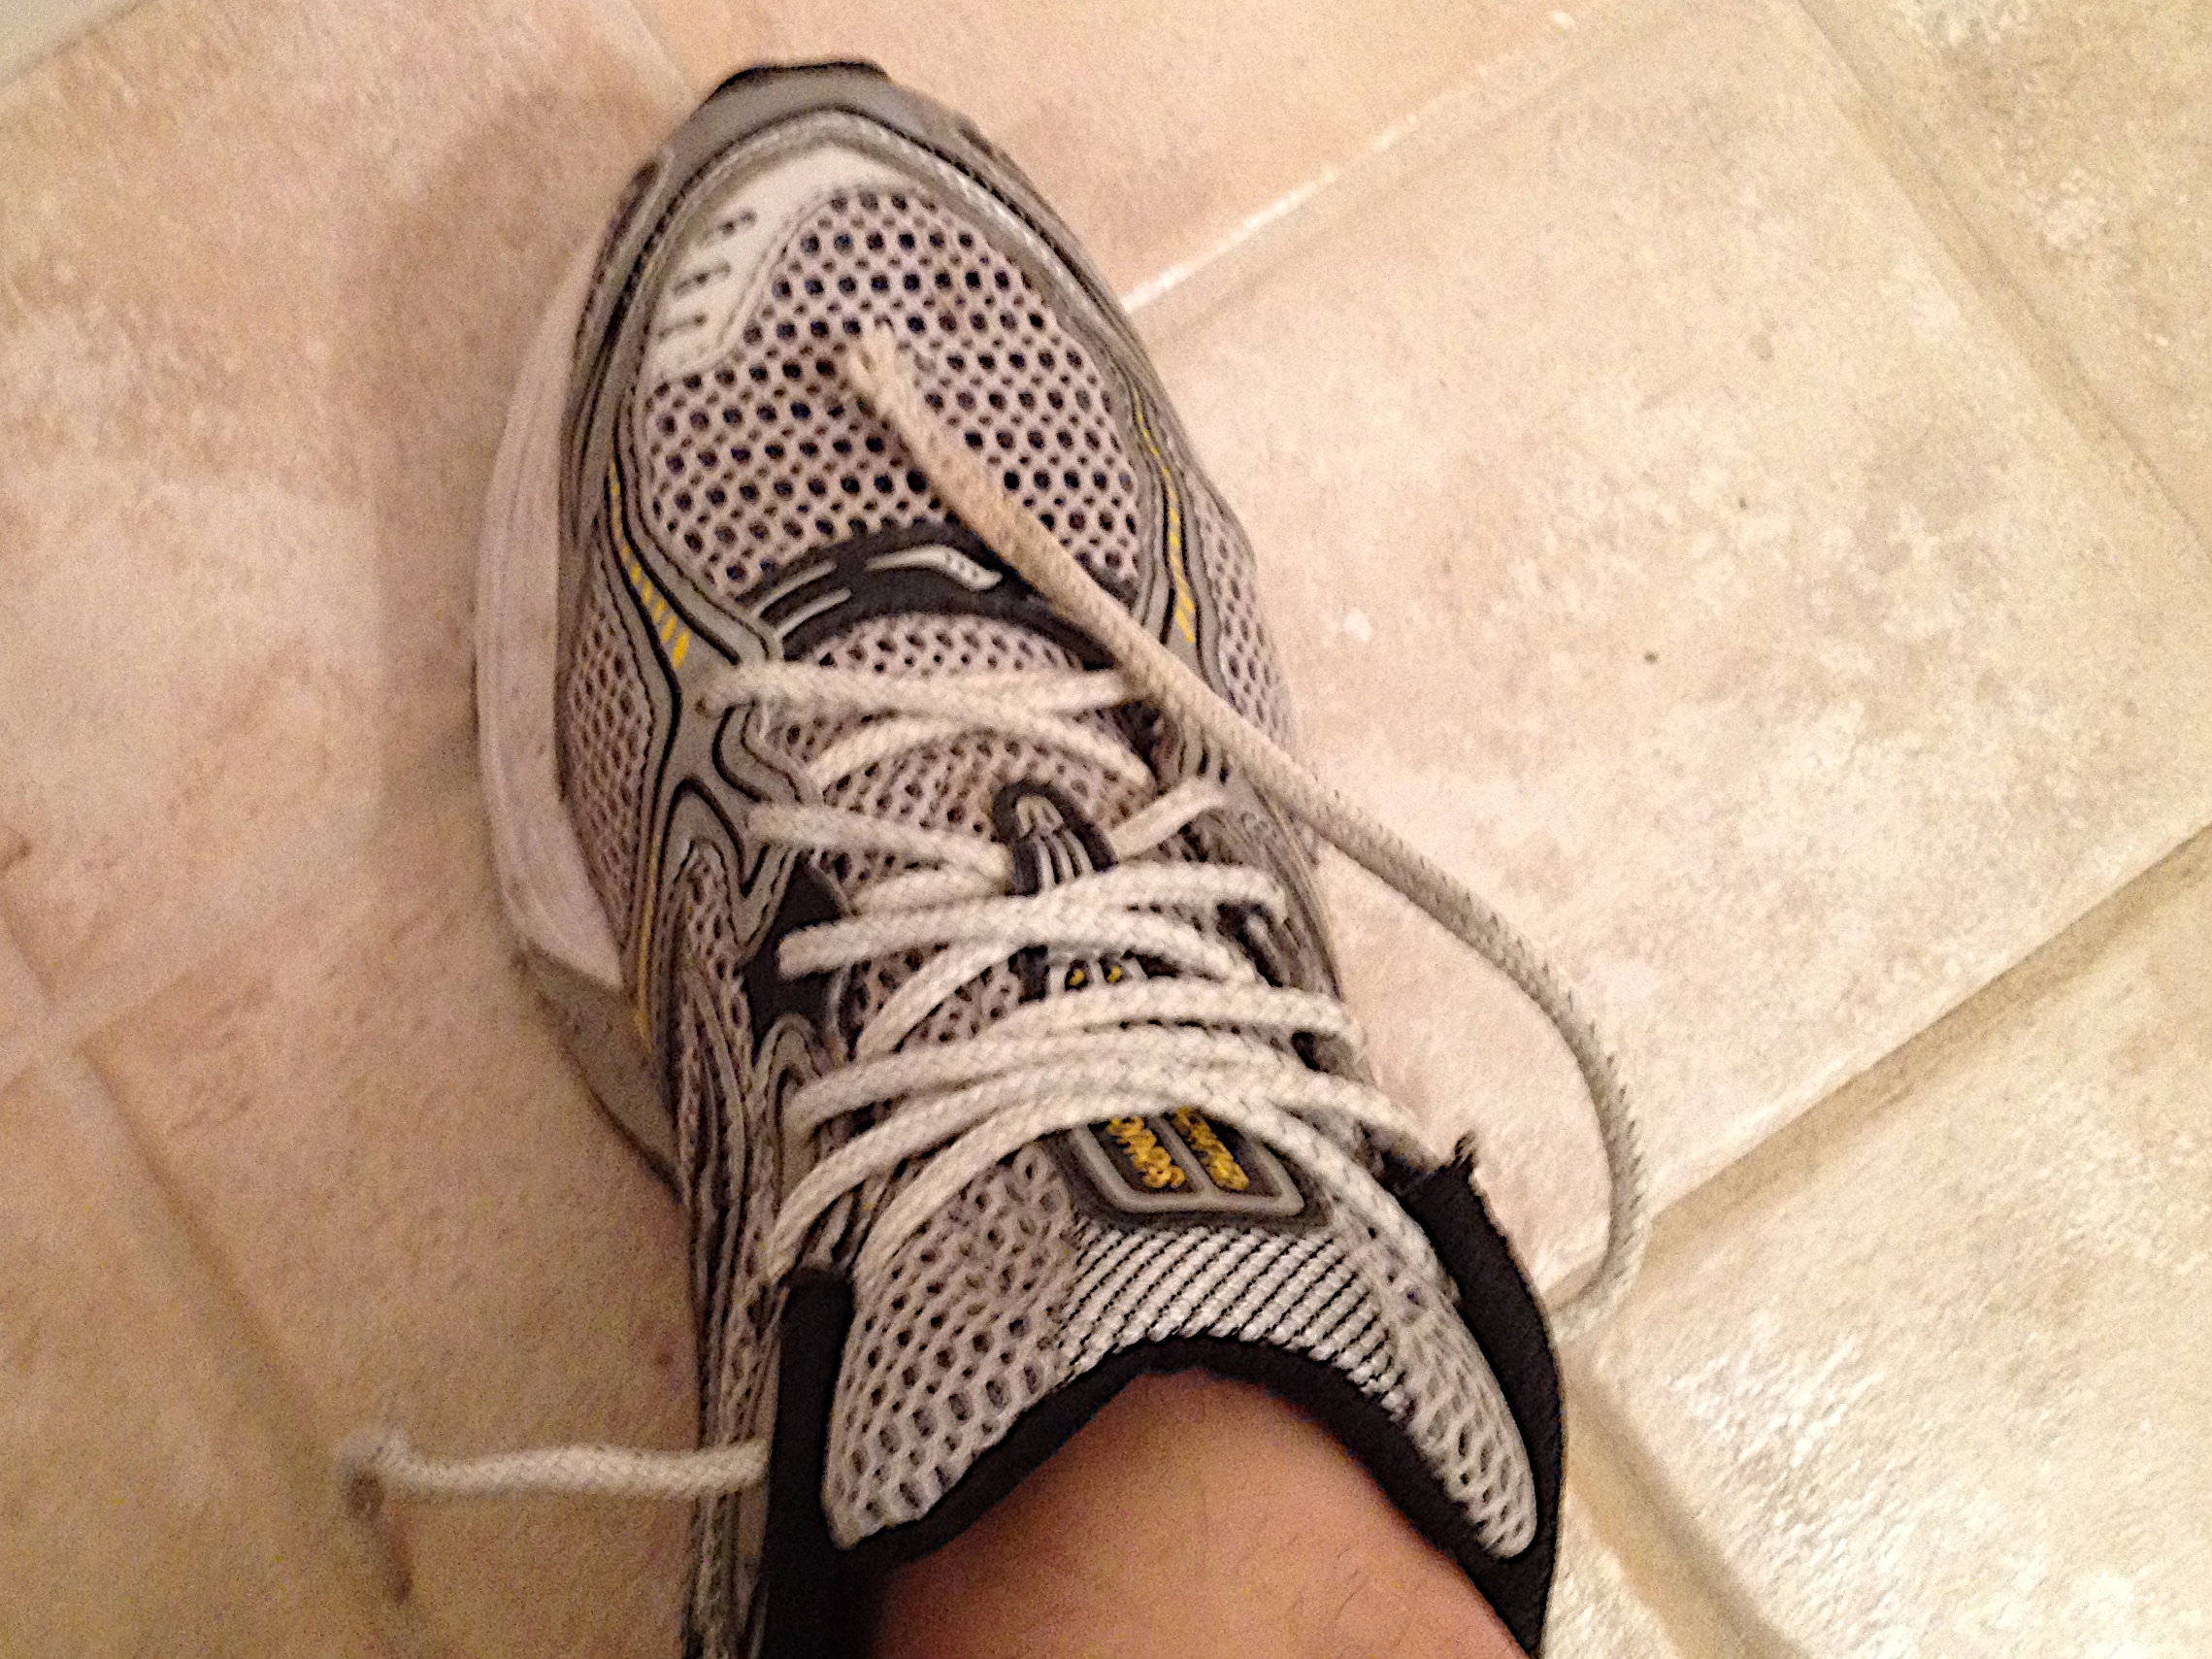
shoe, boot, leg, pattern, arm, sneakers, footwear, dailycreate, tdc77, outdoor shoe